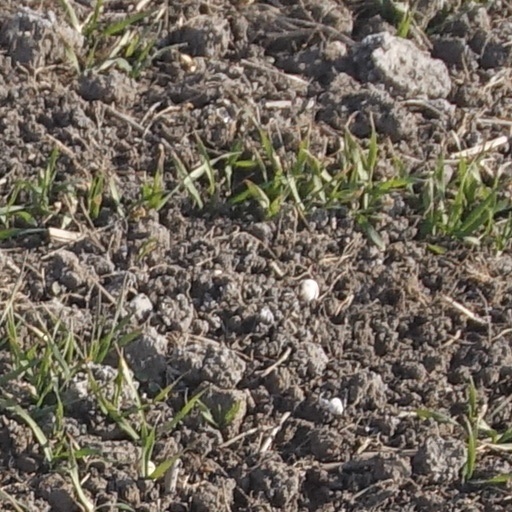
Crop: wheat